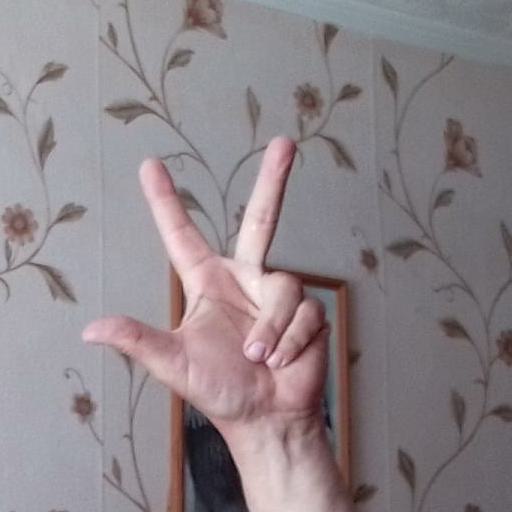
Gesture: three2